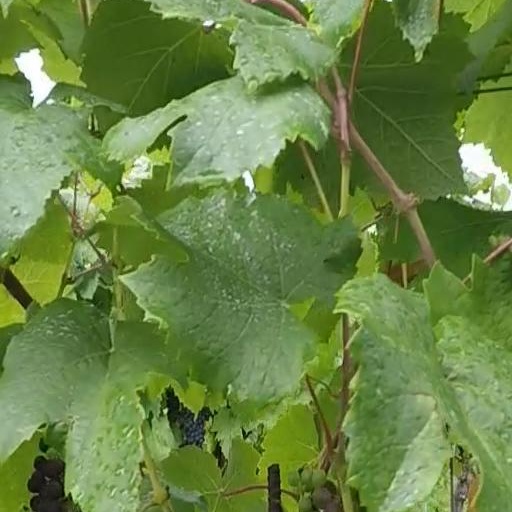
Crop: grape